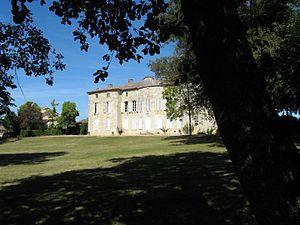
Château de Fals, Astaffort, Lot et Garonne
Le château de Fals est un vestige du château français situé à Fals.
Cet article recense une partie des monuments historiques de Lot-et-Garonne, en France.
Fals est une commune du Sud-Ouest de la France, située dans le département de Lot-et-Garonne.